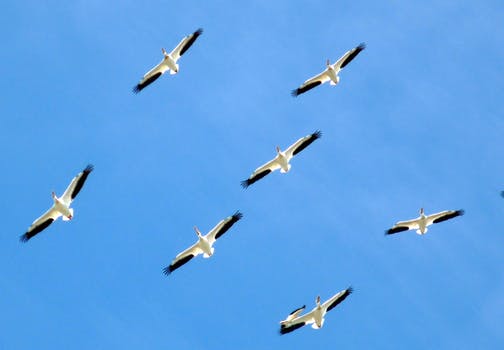
Label: No Watermark